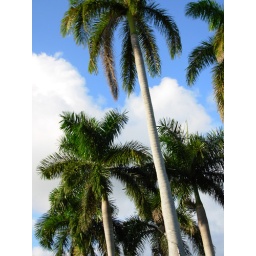
A very grand house in the very grandest of neighborhoods has a palm tree allee leading to their front door...